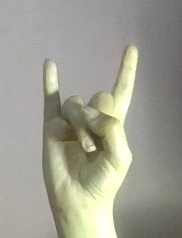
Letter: la